John Gardner Wilkinson

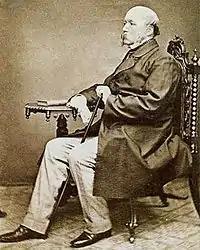
John Gardner Wilkinson, Egyptologist

In 1856, at the age of 59, he married Caroline Catherine Lucas (b. 1822), the daughter of Henry Lucas of Glamorganshire. Lady Wilkinson worked on editing her husband's manuscripts as well as writing several books of her own, the most successful of which was "Weeds and Wildflowers" (1858).